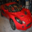
Label: automobile